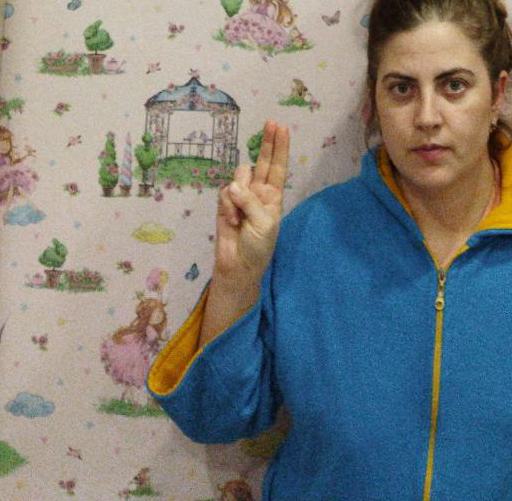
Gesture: two_up